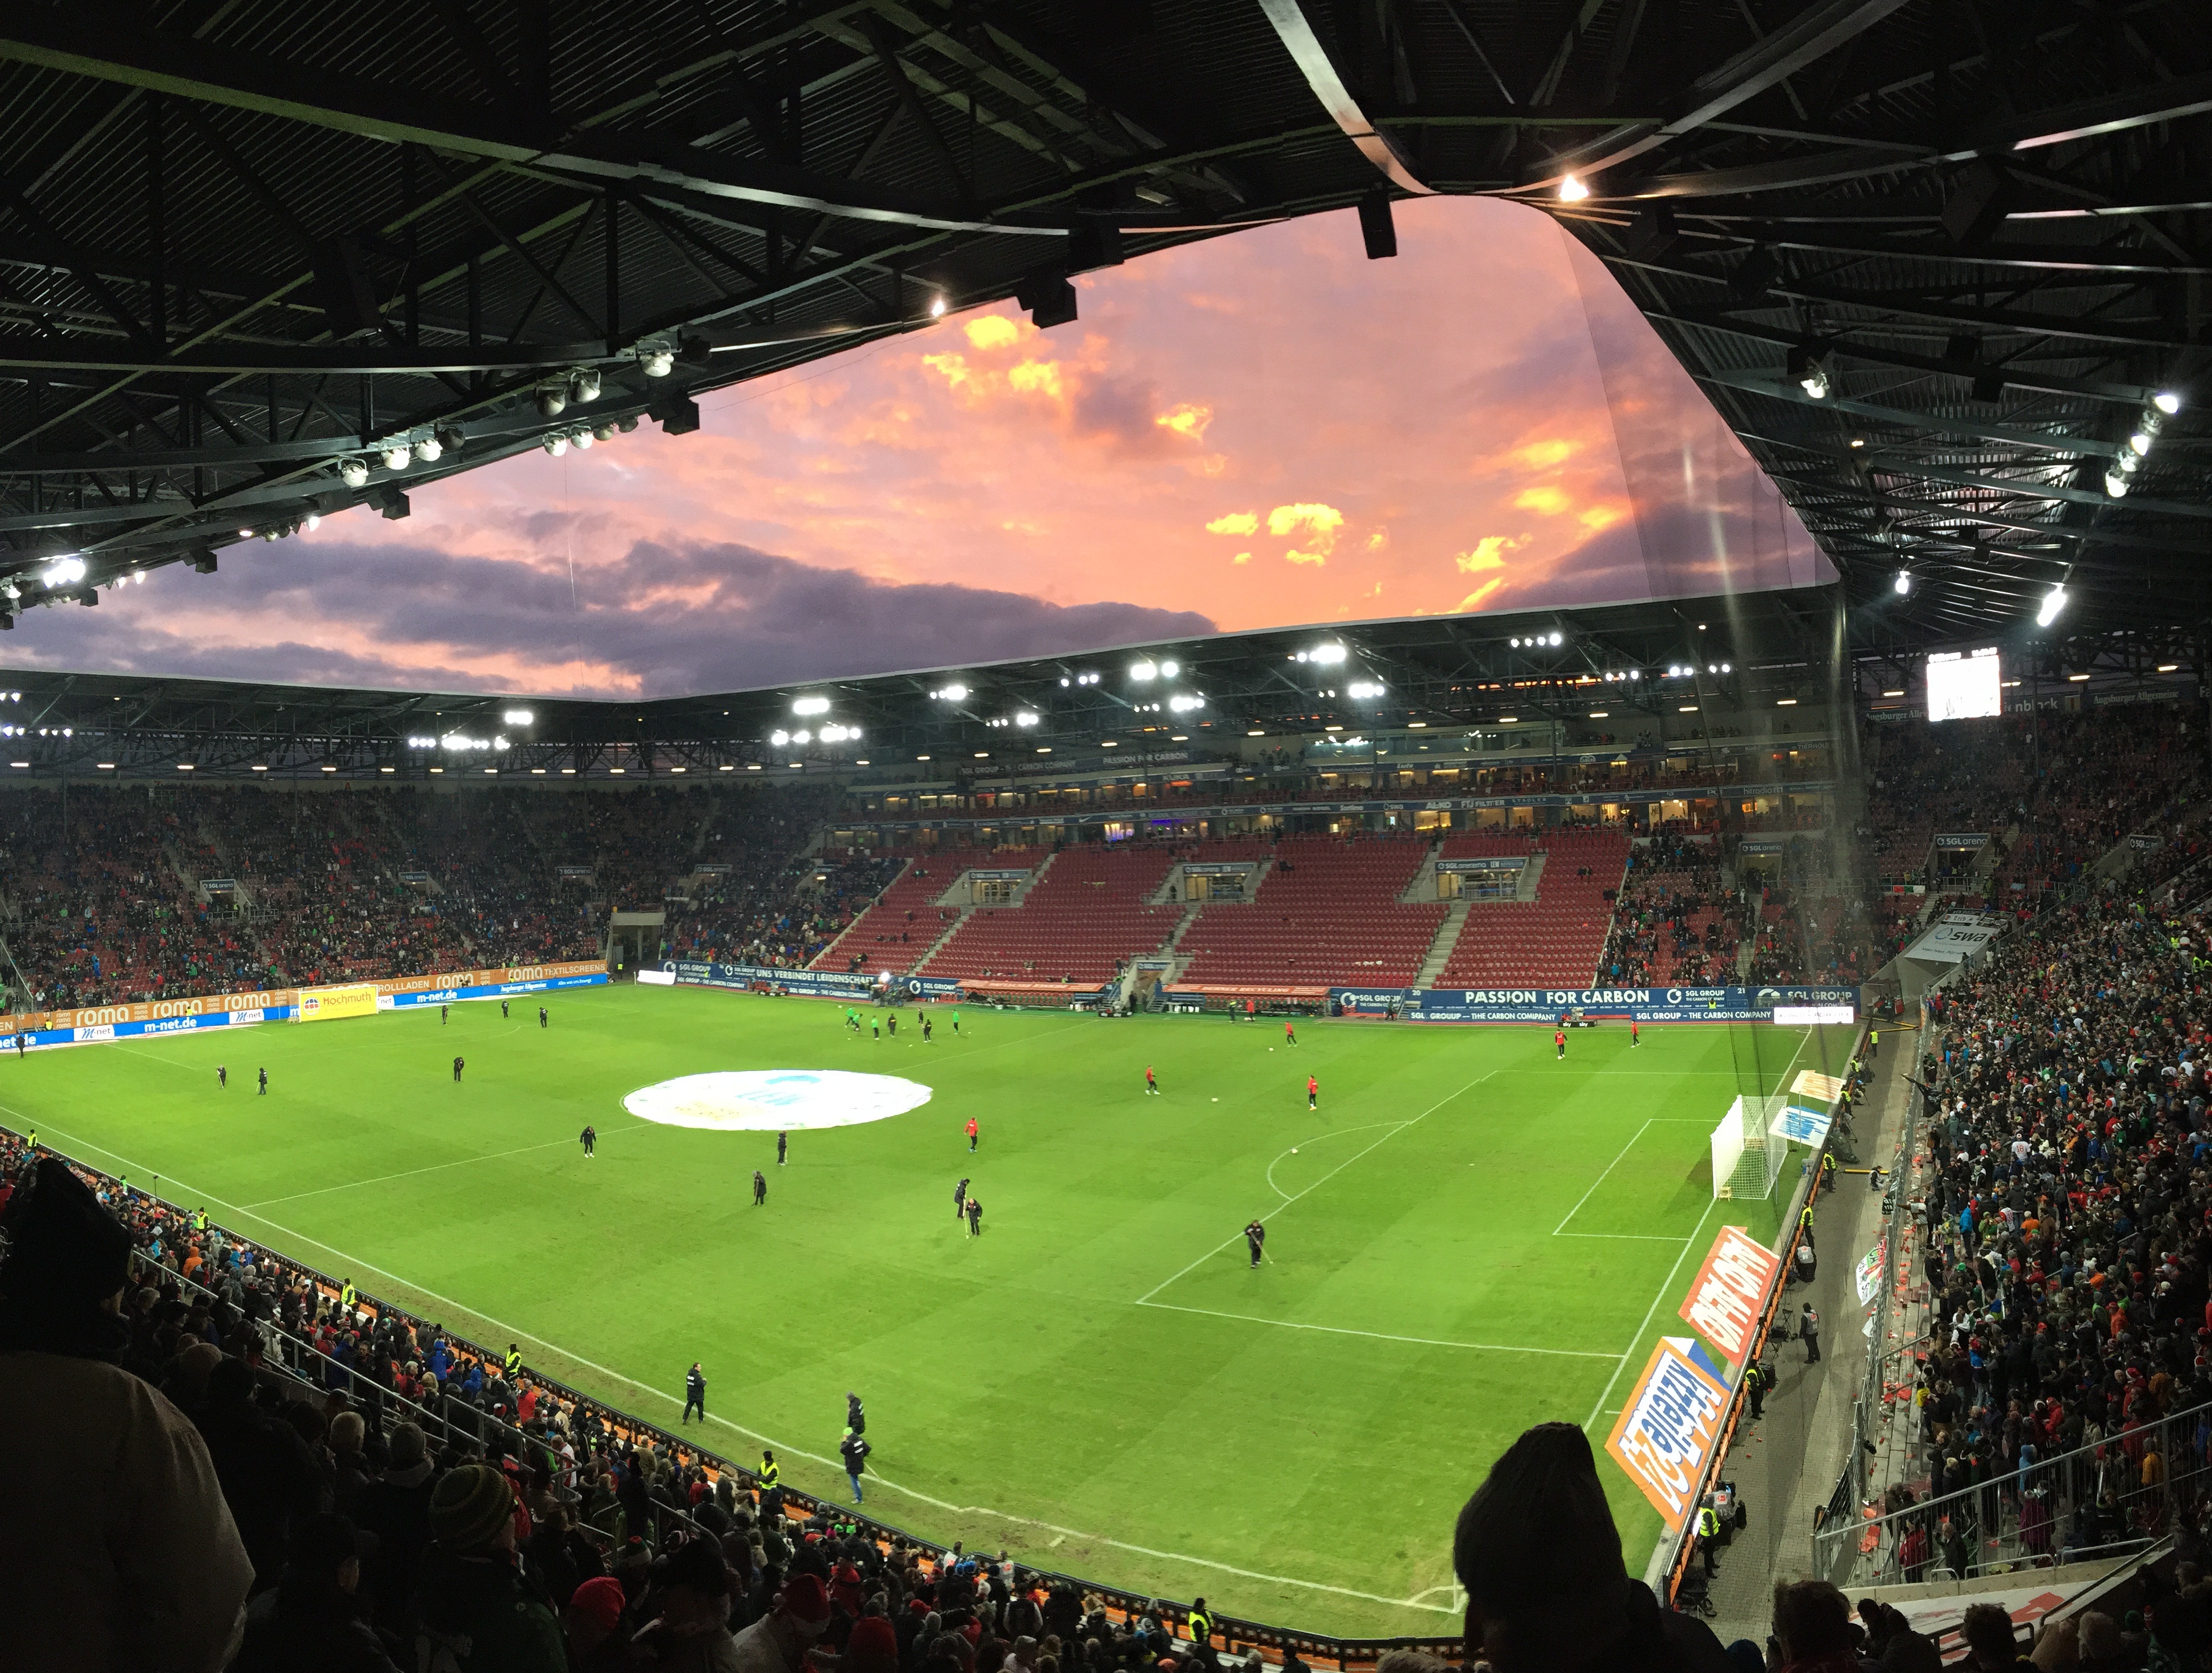
structure, sky, soccer, stadium, baseball field, arena, football match, playing field, baseball park, geographical feature, sport venue, soccer specific stadium, fc augsburg, sgl arena